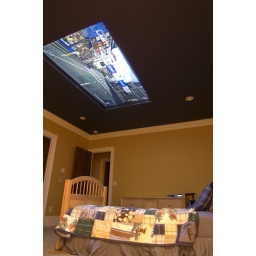
Mom installs 98-inch screen in son's bedroom ceiling